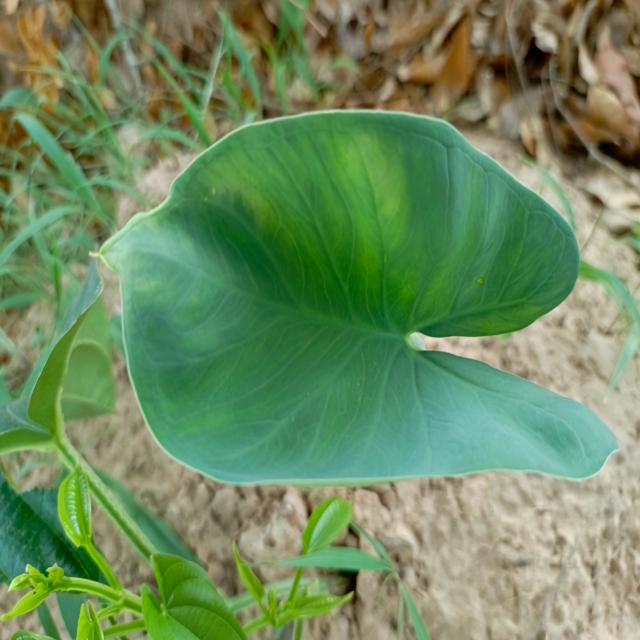
Label: Healthy